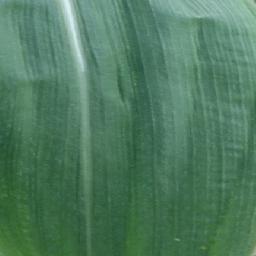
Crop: corn
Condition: (maize)_healthy